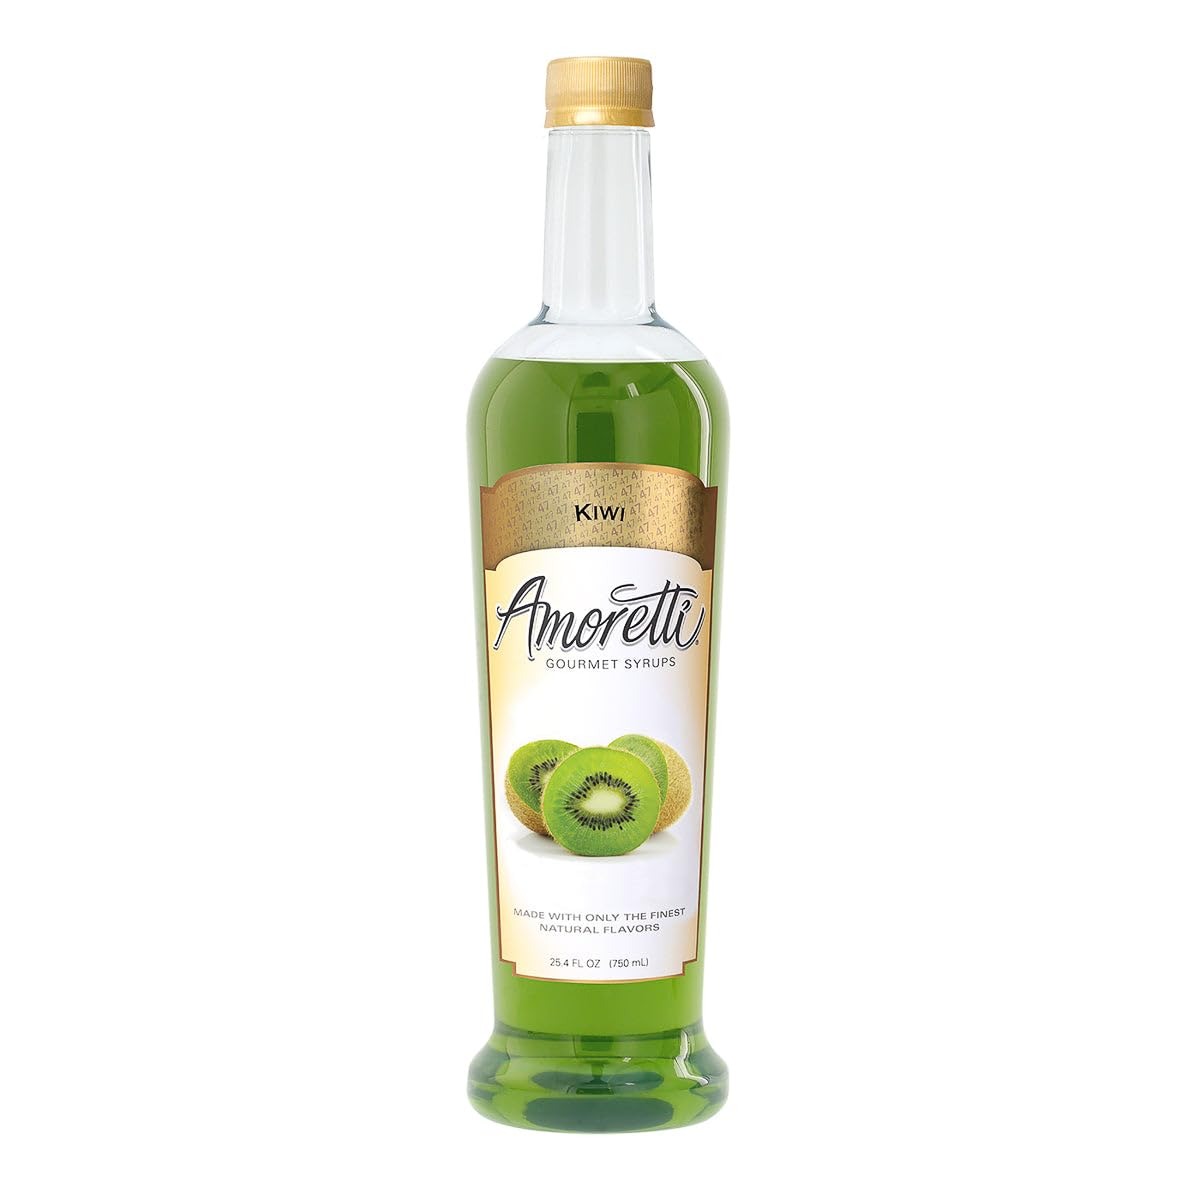
Item Name: Amoretti - Kiwi Gourmet Syrup, 94 Servings Per Bottle (750 ml), for Flavoring Coffees, Cocktails, and other Beverages, Gluten Free, GMO/GEO Free, Preservative Free
Bullet Point 1: Item #AGS-56
Bullet Point 2: Naturally flavored
Bullet Point 3: Preservative Free
Bullet Point 4: No Artificial Sweetener
Bullet Point 5: No Artificial Colors
Product Description: Delicate, Tart, VibrantAdd a pop of fruity fun to your favorite drinks and treats with Amoretti's Kiwi Gourmet Syrup. The perfect balance of sweet and tart, this syrup will take your taste buds on a tropical adventure. Let your creativity run wild with Amoretti! Product Details
Value: 25.4
Unit: Fl Oz

Price: 16.43